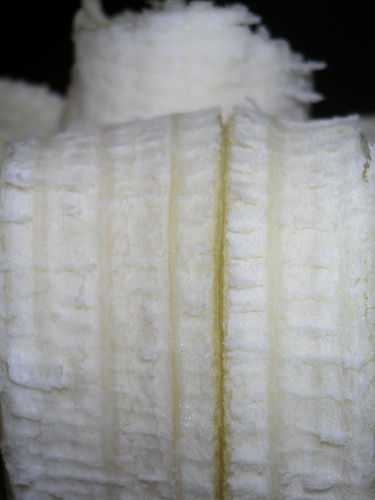
Label: Banana